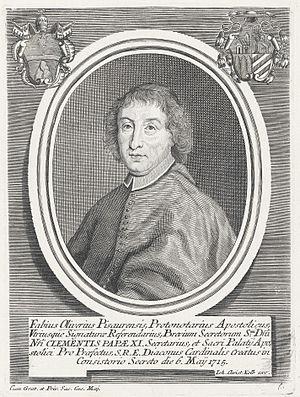
Fabio Olivieri est un cardinal italien du XVIIIᵉ siècle. Il est un cousin du pape Clément XI.